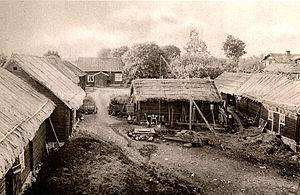
Le Musée nordique, situé à sur l'île de Djurgården à Stockholm en Suède, est un musée consacré à l'histoire du peuple suédois et de sa culture depuis la fin du Moyen Âge jusqu'à l'époque contemporaine. Il a été fondé au début du XIXᵉ siècle par Artur Hazelius, qui a également fondé le musée de plein air Skansen. Ces deux musées faisaient initialement partie du même projet et sont devenus indépendants en 1963. Les objets présentés à Skansen sont encore aujourd'hui la propriété du Musée nordique.